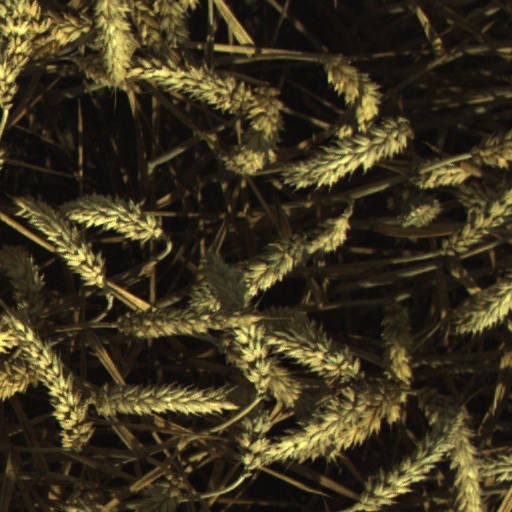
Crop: wheat